Rhett Forrester

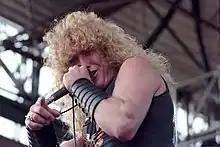
Forrester in concert, August 1984

Rhett Forrester (September 22, 1956 – January 22, 1994) was an American musician best known as the lead singer for New York-based band Riot from 1981 until 1984.